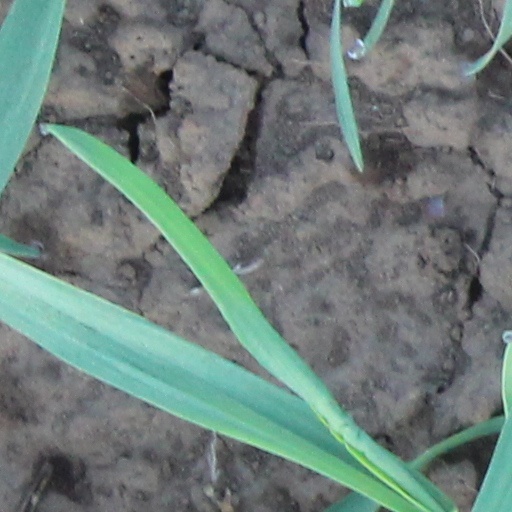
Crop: wheat